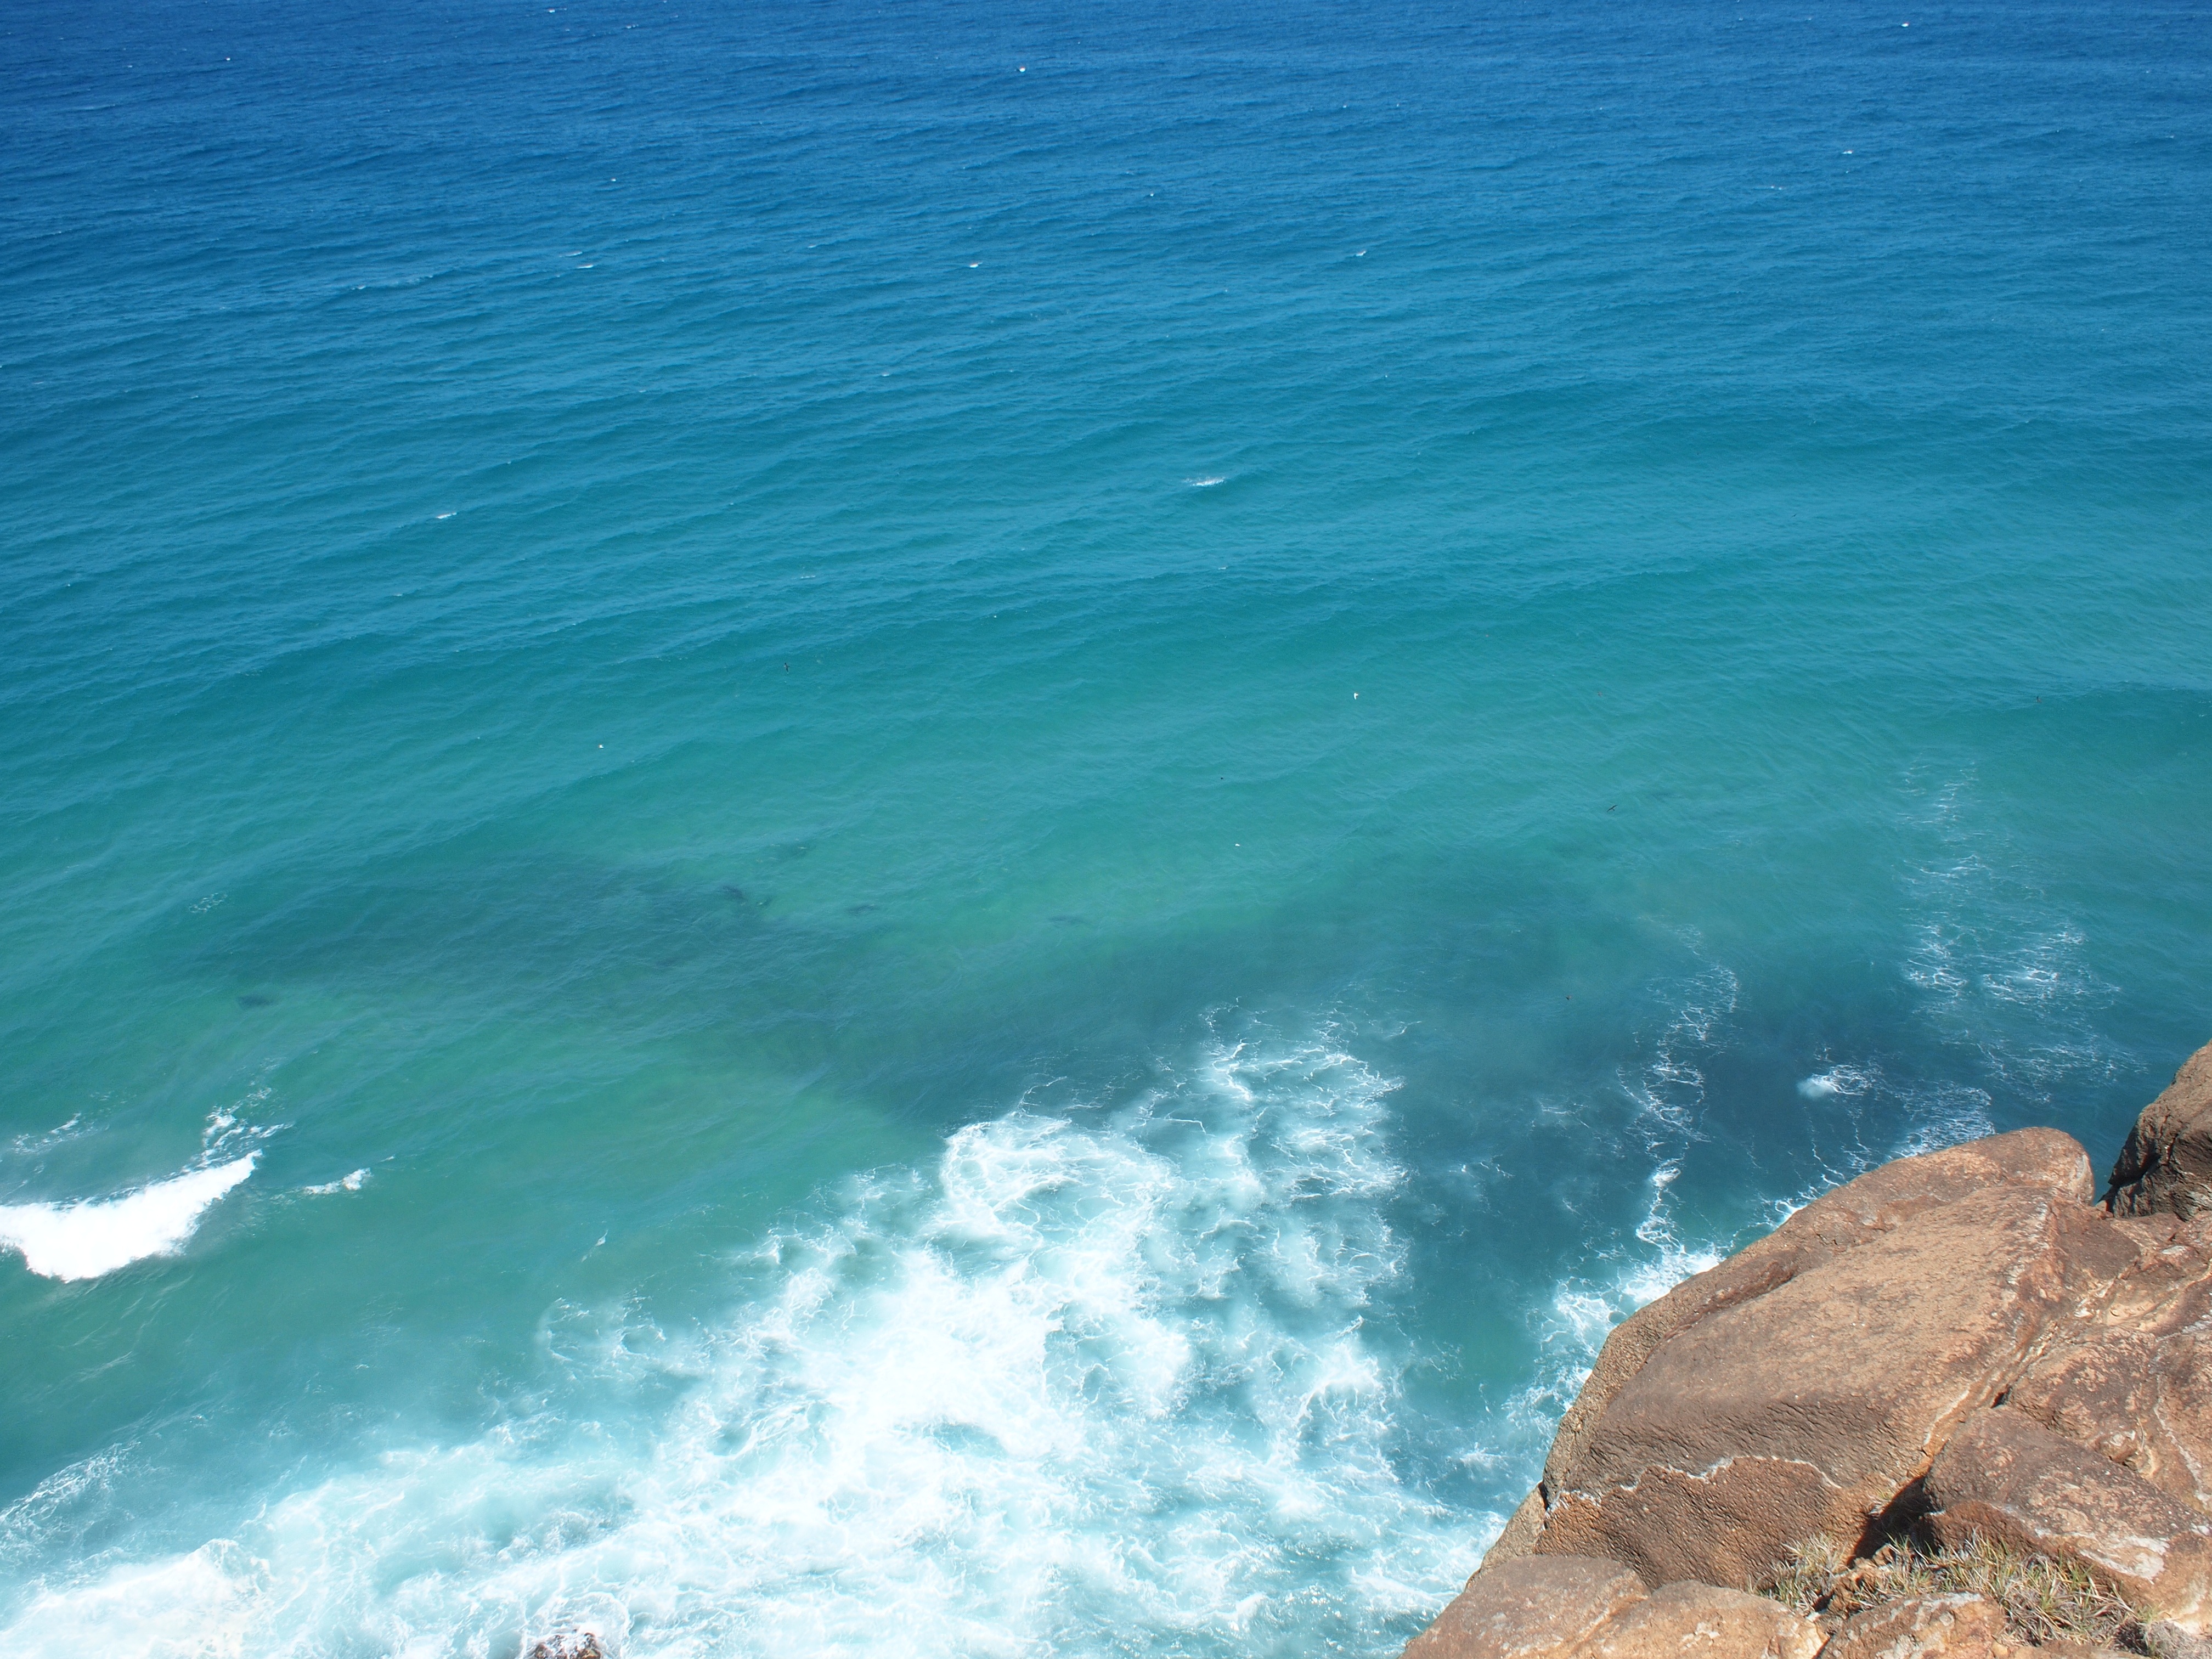
beach, sea, coast, water, rock, ocean, horizon, shore, wave, cliff, bay, terrain, body of water, surface, waves, cape, islet, austrailia, sharkpoint, wind wave